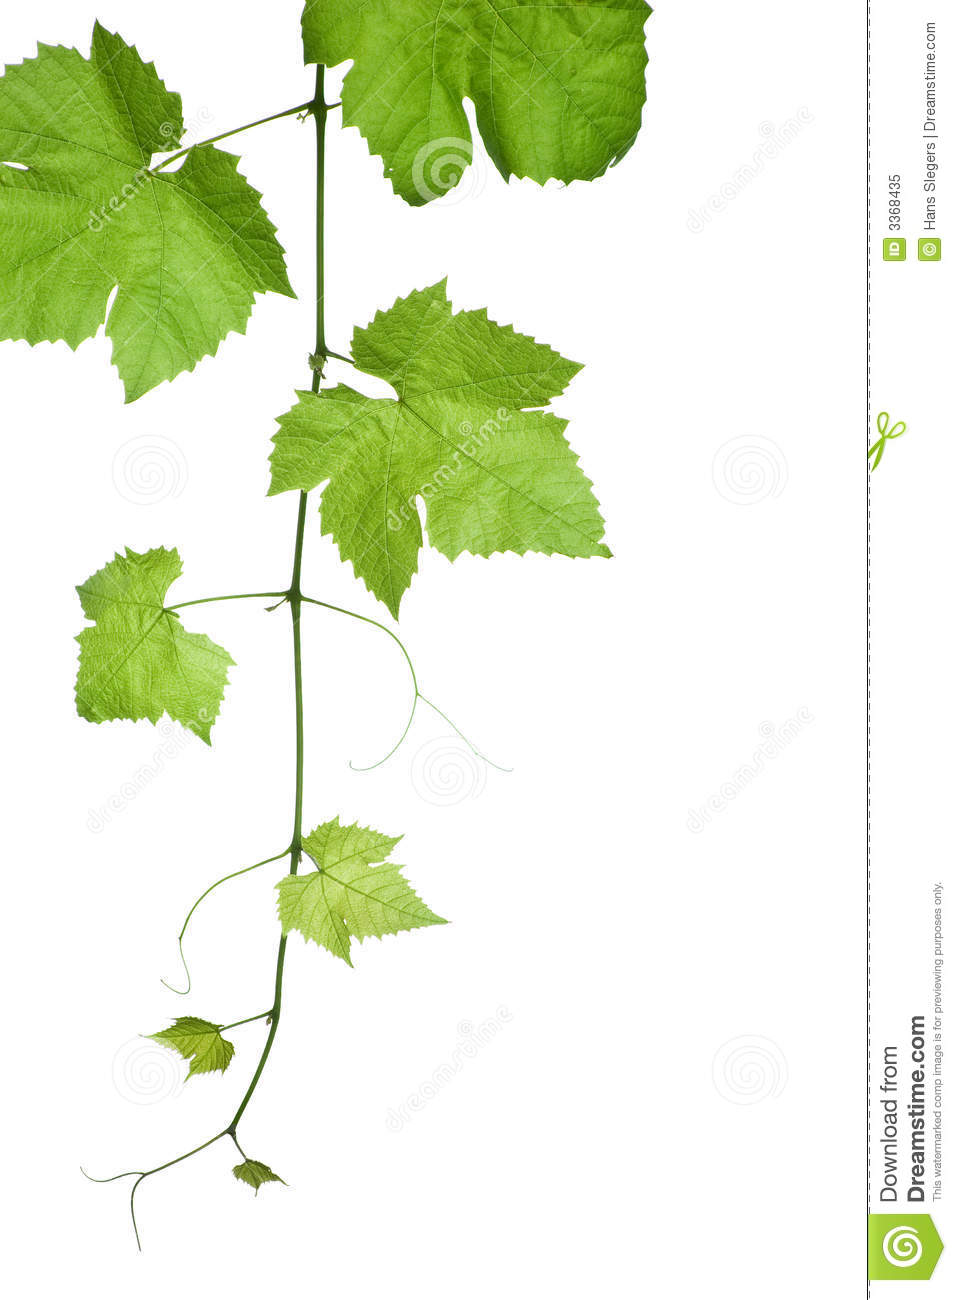
Labels: grape leaf, grape leaf, grape leaf, grape leaf